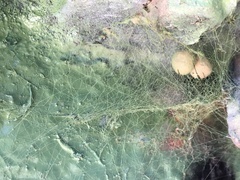
Species: Lactrodectus_hesperus